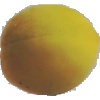
Label: Peach 2